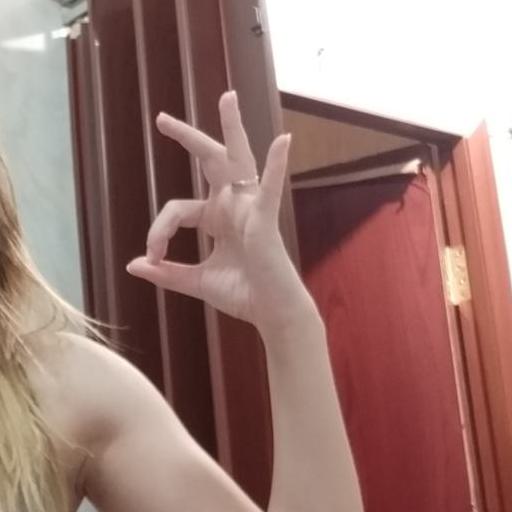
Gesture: ok